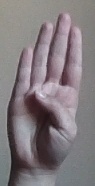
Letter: kaaf